Question: What is the woman cutting?
Tambaya: Me matar ke yankawa?
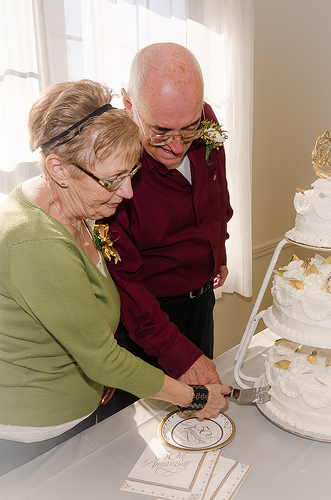
Answer: A cake.
Amsa: Kek.